The Lost Princess of Oz

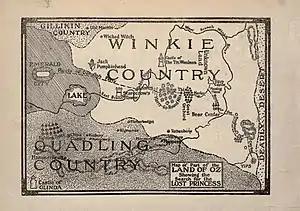
Map showing routes followed by the characters

Dorothy has risen from bed for the day and is seeing to her friends in the Emerald City and notices that Ozma has not awakened yet. Dorothy goes into Ozma's chambers only to find she is not there.